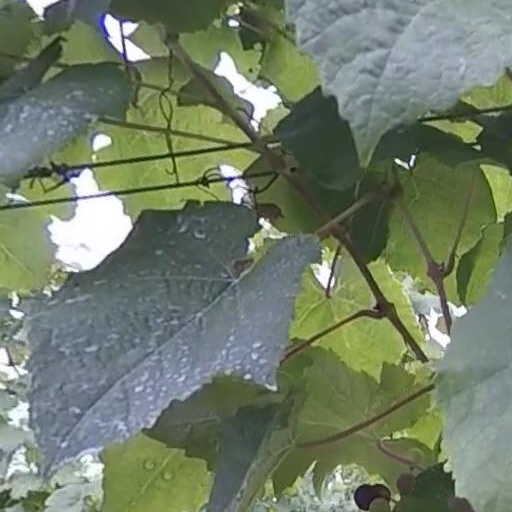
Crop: grape